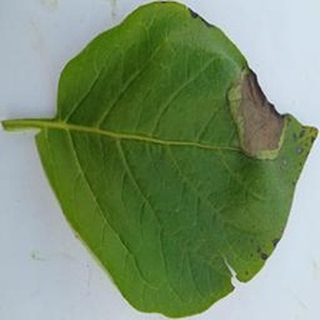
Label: potato_late_blight